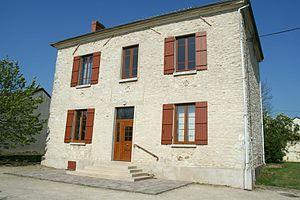
Neauphlette est une commune française située dans le département des Yvelines en région Île-de-France.